Shelton, Shropshire

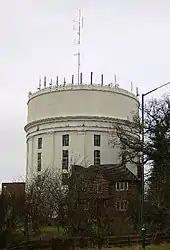
Shelton water tower on the Severn Trent Water site.

Shelton is a suburb located in the west of the town of Shrewsbury in Shropshire, England, described by the Pevsner Architectural Guides as "Shrewsbury's principal interwar suburb."